List of Compact Cassette tape data storage formats

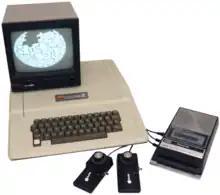
Prior to the introduction of the Disk II, cassette was the main storage medium for Apple machines. Here an Apple II is using a Panasonic tape deck.

The Apple I introduced an expansion-card based cassette system similar to KCS, recording a single cycle of 2000 Hz for a space and a single cycle of 1000 Hz for a mark. This resulted in an average speed of about 1500 bit/s. The associated device driver in PROM offered an interactive mode that allowed users to write memory locations to tape. For instance, typing codice_1 would read (the R at the end) data from the tape into memory locations $E000 to $EFFF (4 kB of data). When writing, 10 seconds of the mark signal was added as a header before it began to write the requested data.